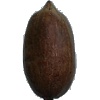
Label: nut_pecan